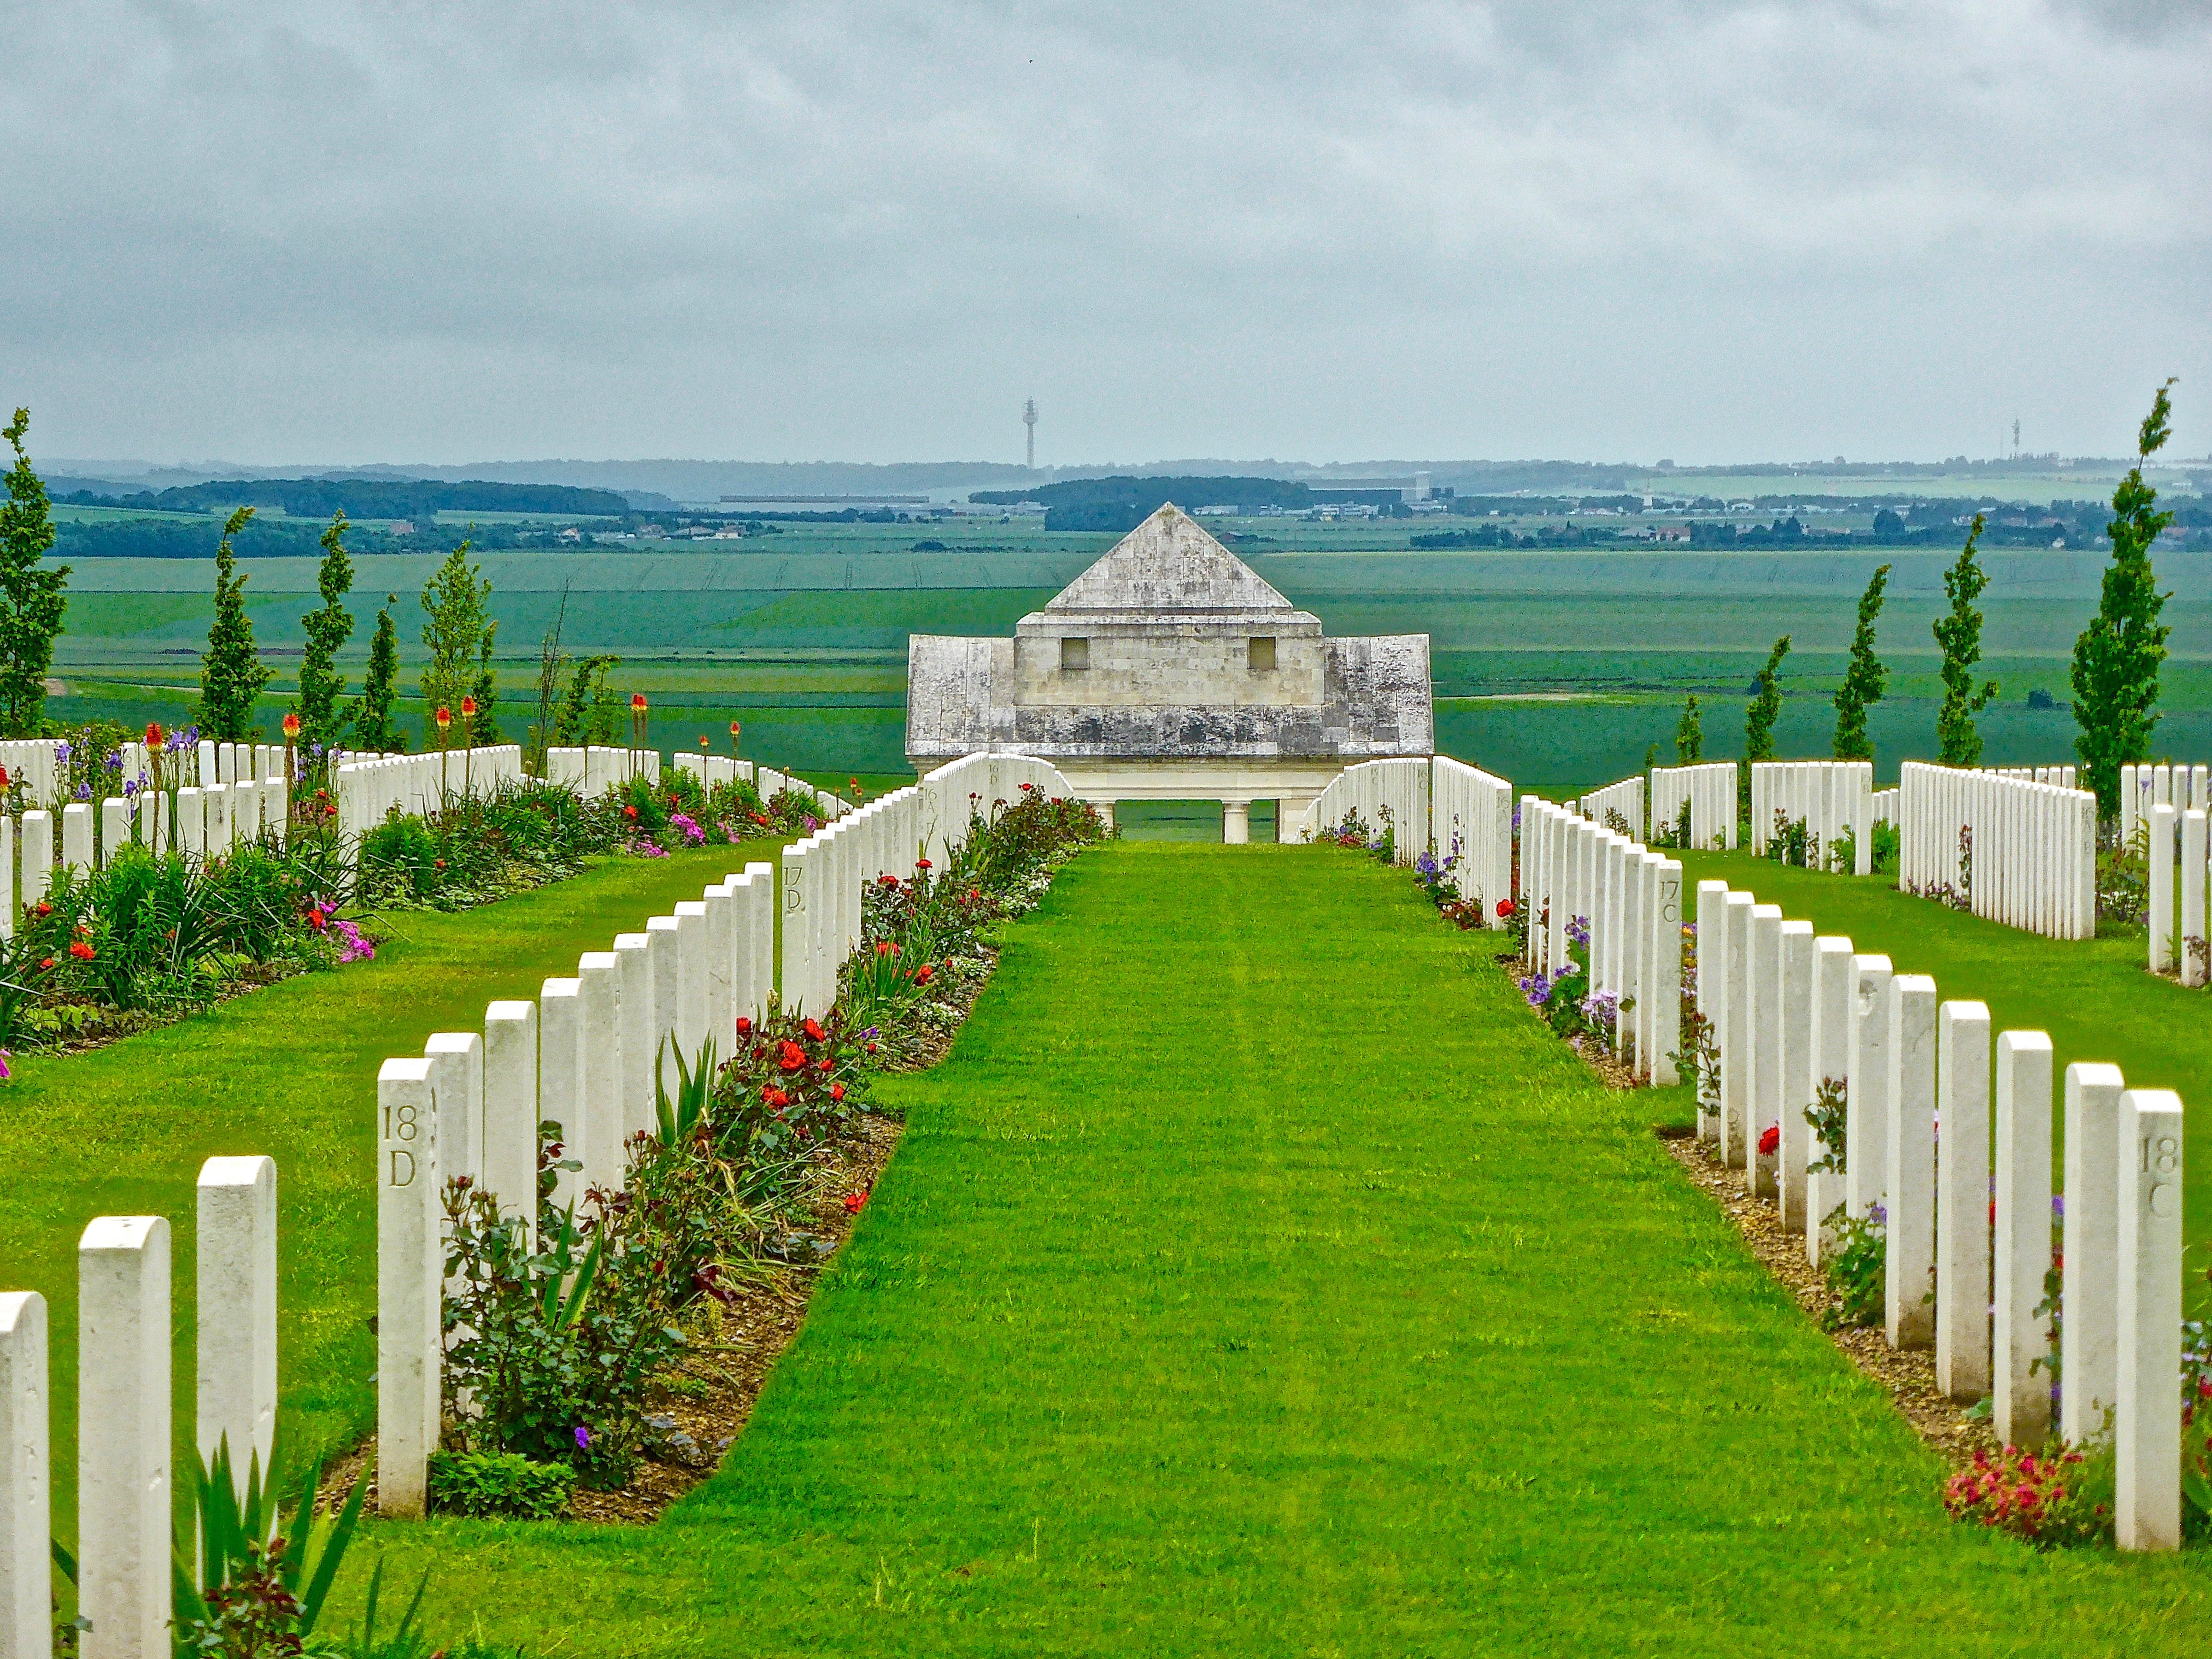
grass, lawn, flower, walkway, monument, military, symbol, cemetery, agriculture, memorial, war, gravestones, soldiers, estate, veteran, outdoor structure